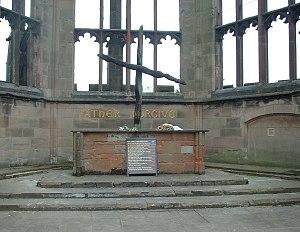
La croix chrétienne est le principal symbole du christianisme. Considérée de nos jours comme l'image du gibet de la crucifixion du Christ, sa symbolique est plus ancienne.
La cathédrale Saint-Michel de Coventry est une cathédrale anglicane située à Coventry, dans les Midlands de l'Ouest, en Angleterre. Elle est l'église-mère du diocèse de Coventry.